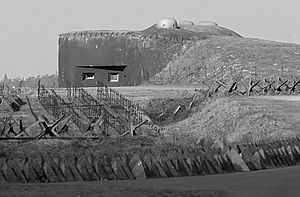
Sudeterkrisen / Den militære situation / Tjekkoslovakiet / Tjekkoslovakiets forsvarsværker
MO-S 19 ved Opava i det nordlige Mähren var en af mange bunkere, som udgjorde de tjekkoslovakiske forsvarsværker langs den tjekkisk-tyske grænse.
Sudeterkrisen er en betegnelse på den diplomatiske krise, som fandt sted i sommeren og efteråret 1938 mellem Nazi-Tyskland på den ene side og Tjekkoslovakiet, Storbritannien og Frankrig på den anden side. Tyskland gjorde krav på Sudeterlandet, et grænselandskab med næsten udelukkende tysksproget befolkning. Tjekkoslovakiet nægtede at afstå dette, fordi området var af enorm strategisk betydning, da det meste af landets forsvarsværker var beliggende langs den tysk-tjekkiske grænse.